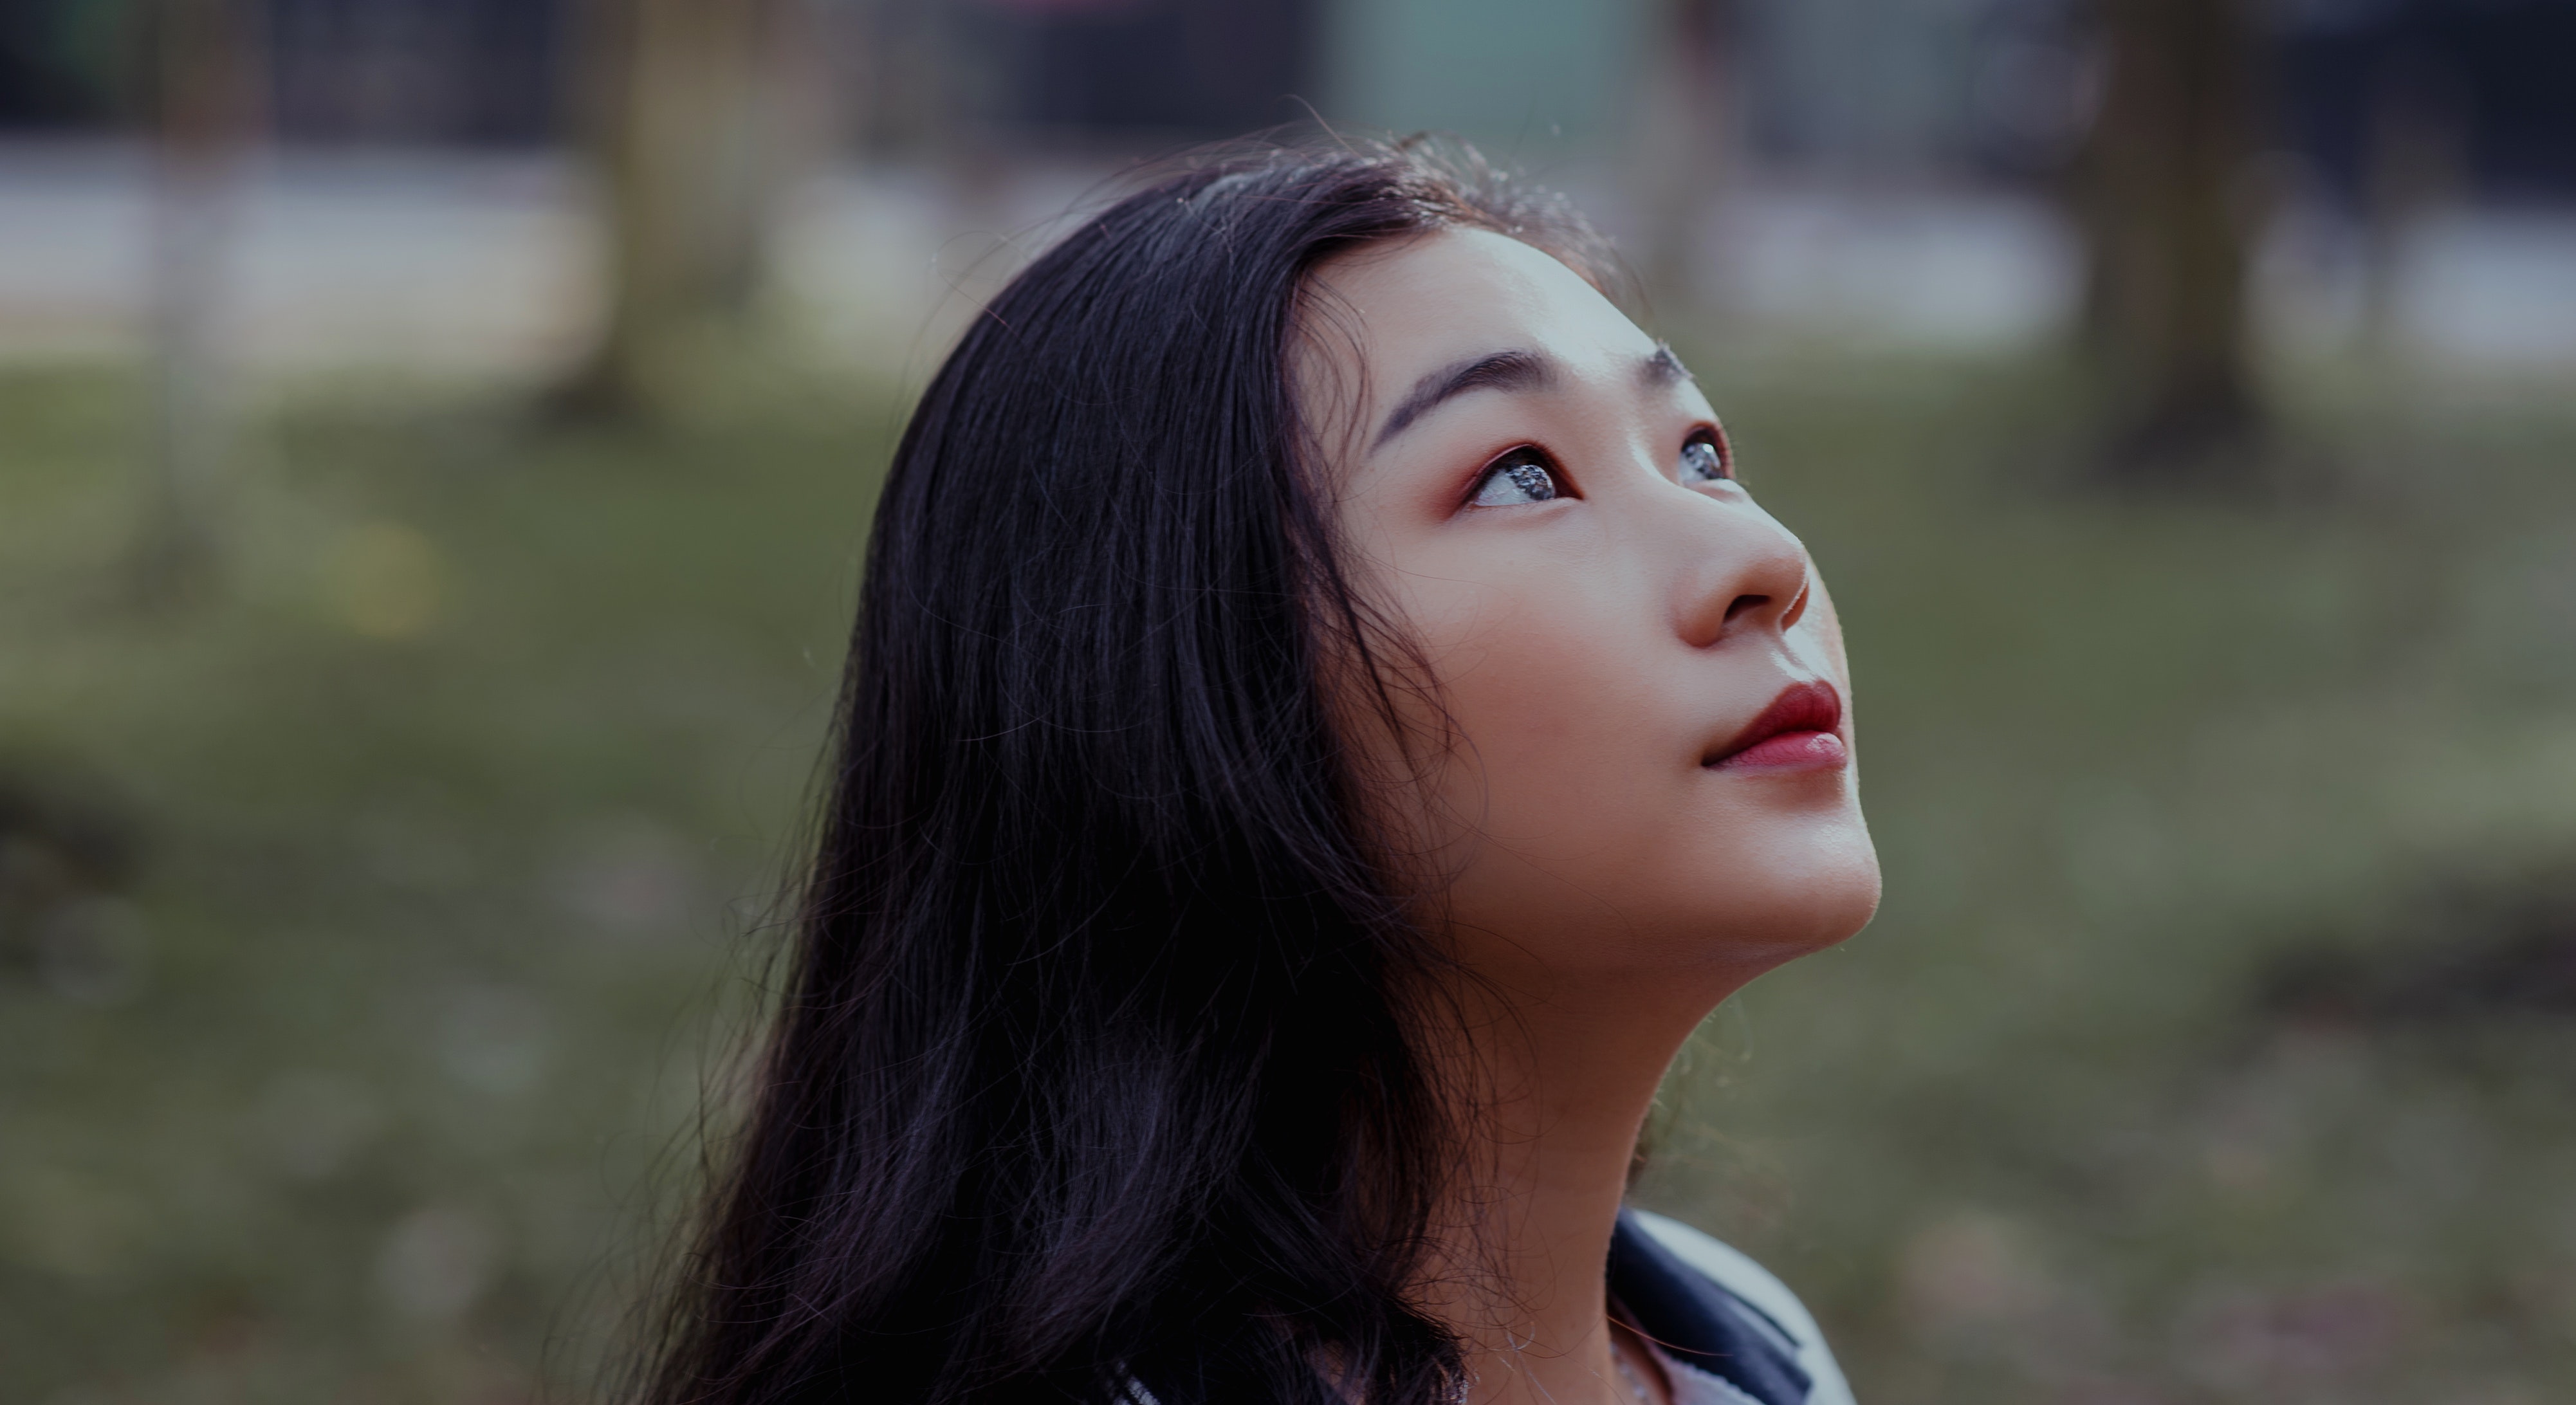
hair, face, lip, photograph, beauty, skin, hairstyle, head, nose, chin, eyebrow, black hair, cheek, eye, long hair, smile, photography, close up, brown hair, tree, human, jaw, mouth, portrait photography, model, grass, sunlight, portrait, layered hair, plant, flash photography, eyelash